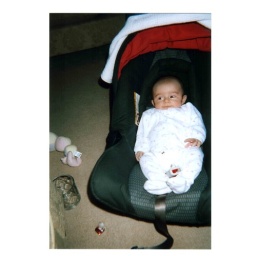
Esma in car seat 2